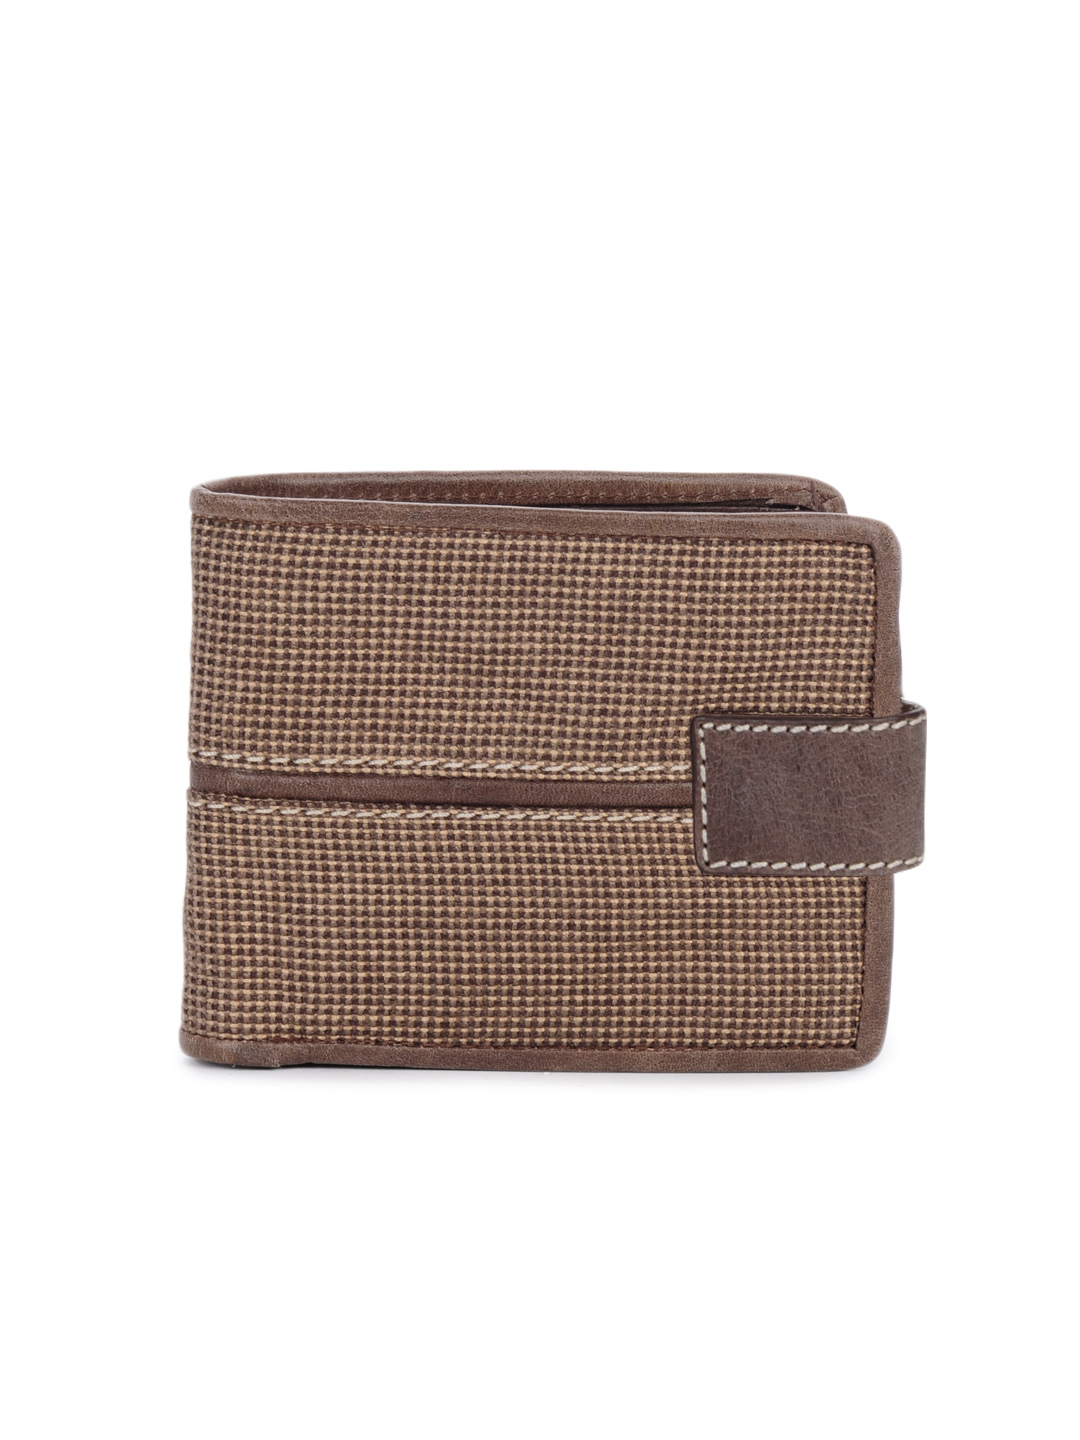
Wrangler Men Leather Brown Wallet
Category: Accessories / Wallets / Wallets
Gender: Men
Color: Brown
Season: Summer 2012
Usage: Casual